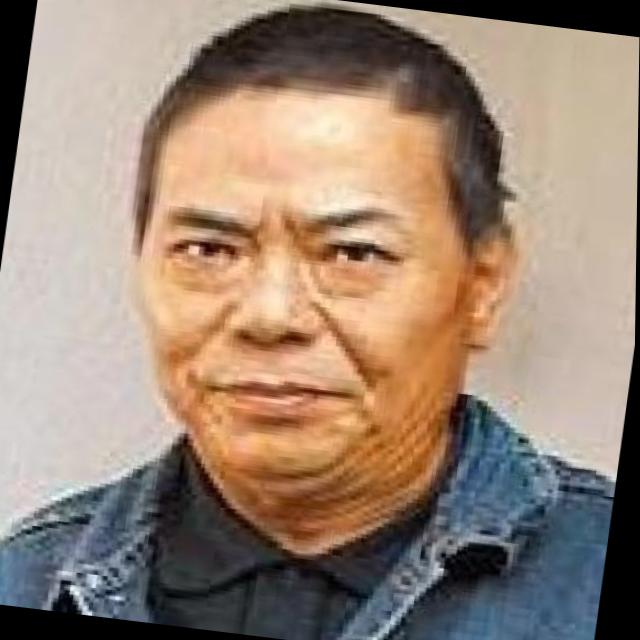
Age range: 45-64